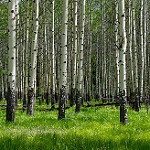
Scene: Outdoor